Adra, Syria

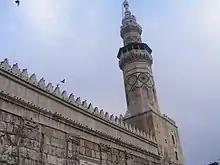
Hujr ibn Adi Mosque

Adra is a town in southern Syria, administratively part of the Rif Dimashq Governorate, located northeast of Damascus. According to the Syria Central Bureau of Statistics, the town had a population of 20,559 in the 2004 census. The Hujr ibn Adi Mosque is located in the town.